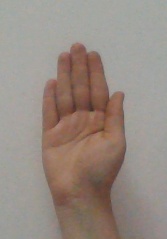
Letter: seen